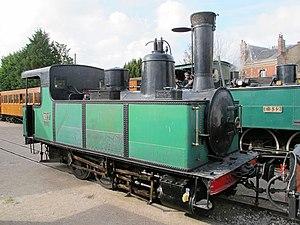
La 030 T Piguet n°4 des tramways de la Corrèze, sur le chemin de fer de la baie de Somme le 28 avril 2013.
Les établissements Piguet étaient une entreprise française de construction de locomotives et de machines à vapeur, située à Lyon, dans le quartier de Vaise, au nord de la ville près des quais de la Saône. Quelques productions ont été détachées à Anzin, dans le Nord de la France.
La compagnie des tramways de la Corrèze est le nom de la compagnie à laquelle a été concédée le réseau d'intérêt local à voie métrique du département de la Corrèze et exploité de 1912 à 1960. Cette compagnie est formée par MM. Etienne et Gilbert Planche. Son siège est à Lyon.
Le Musée des transports urbains, interurbains et ruraux est un musée consacré aux transports en commun. Il appartient à l'« Association du musée des transports urbains, interurbains et ruraux ».